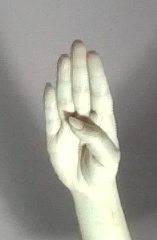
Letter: kaaf